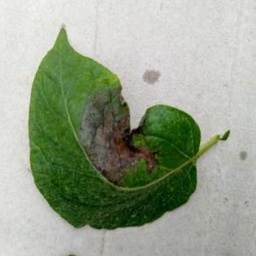
Etiqueta: Late Blight